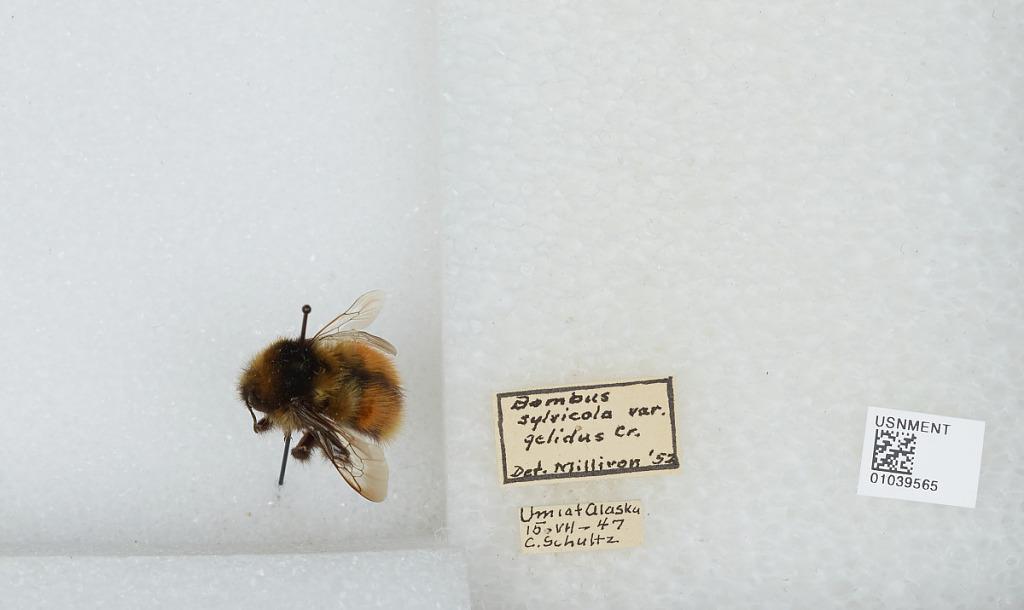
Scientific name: Bombus (Pyrobombus) sylvicola Kirby
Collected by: C. Schultz
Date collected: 1947-7-15
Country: United States
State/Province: Alaska
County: North Slope
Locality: Umiat
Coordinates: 69.3669, -152.144